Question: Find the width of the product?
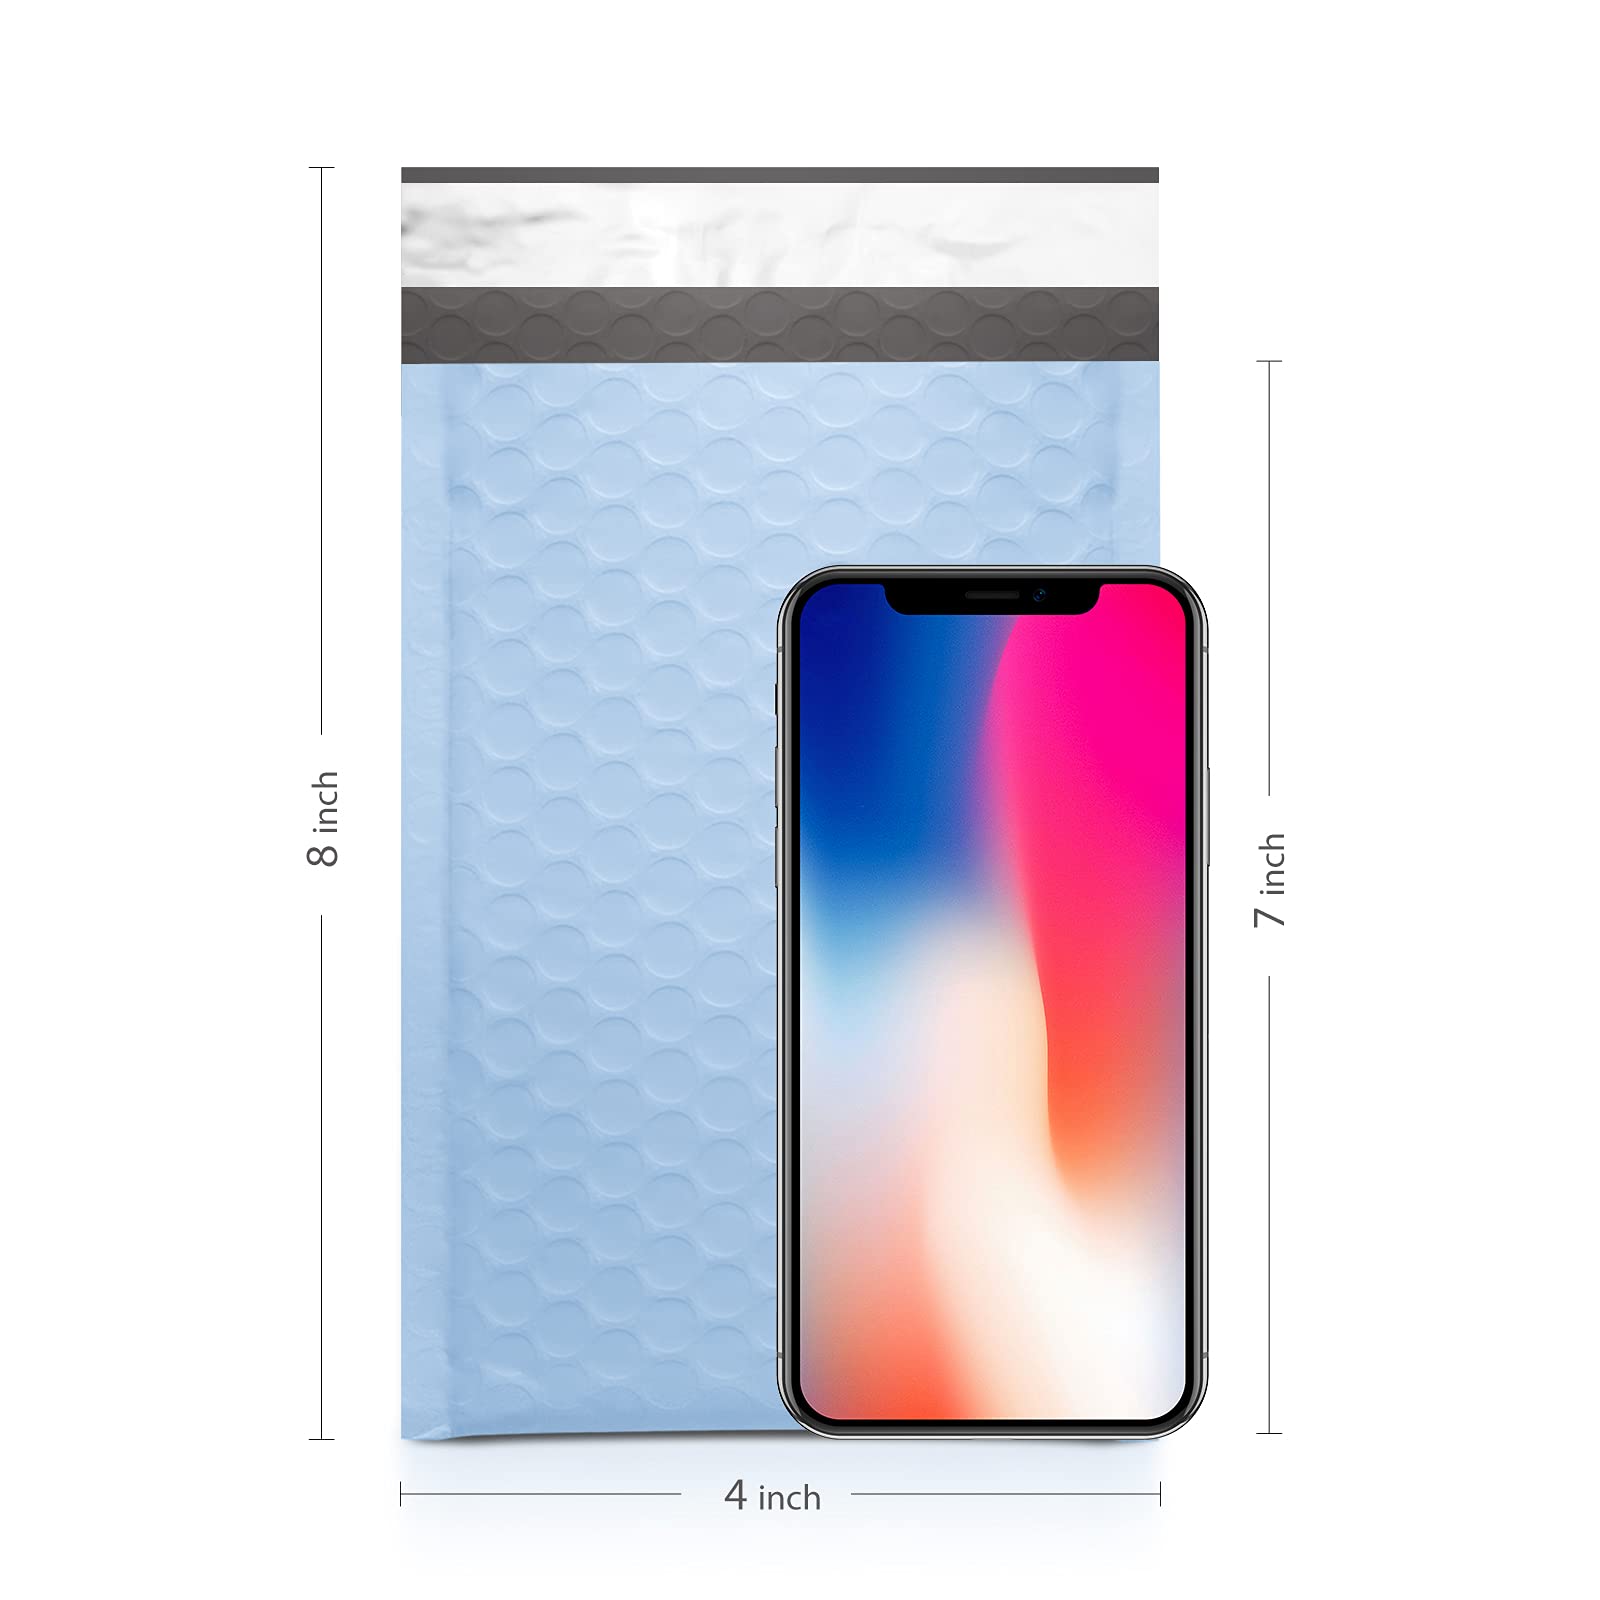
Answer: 4.0 inch